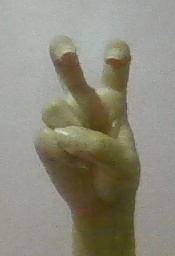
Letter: toot